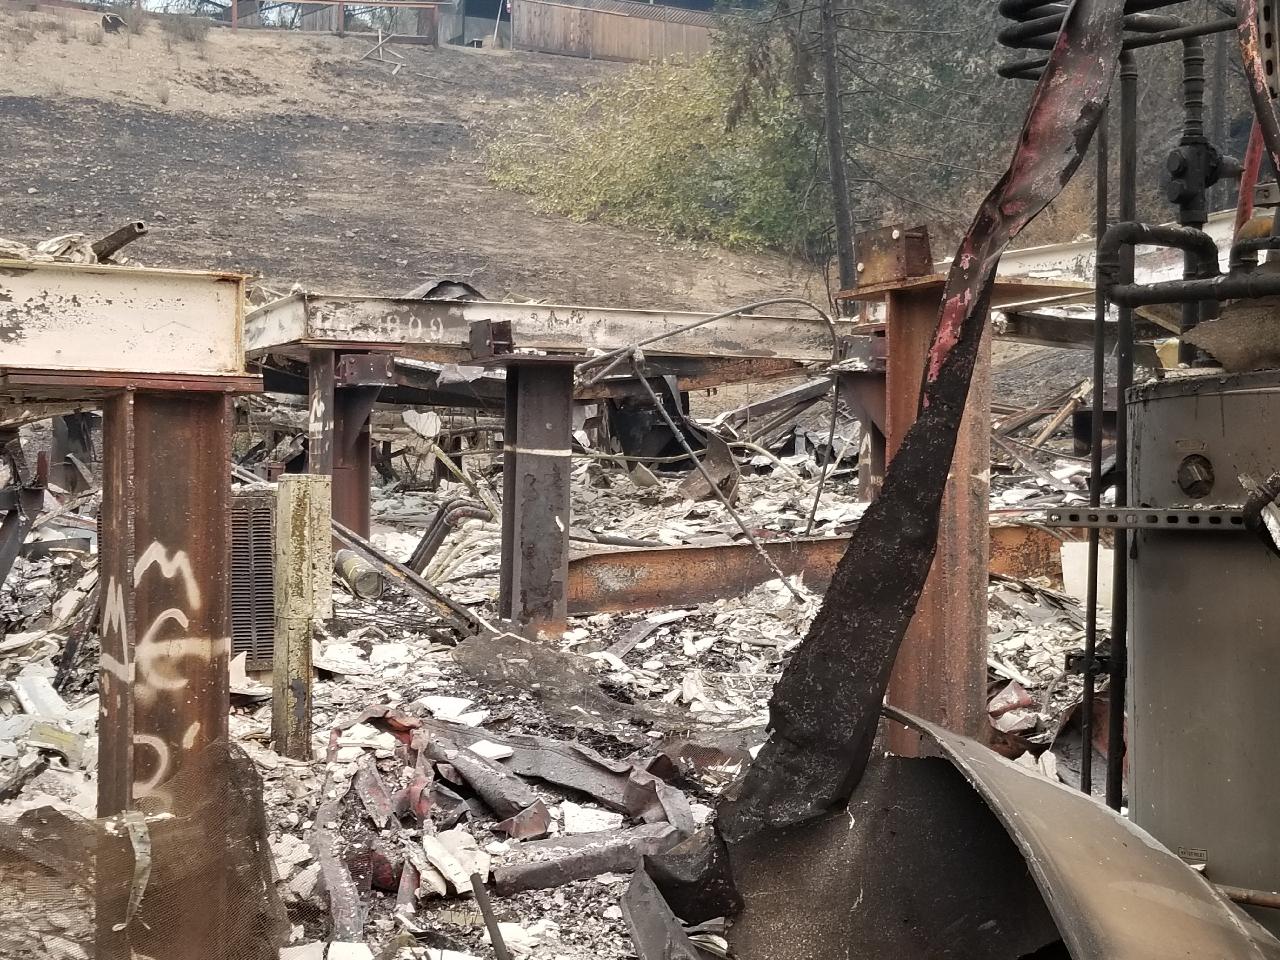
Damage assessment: destroyed